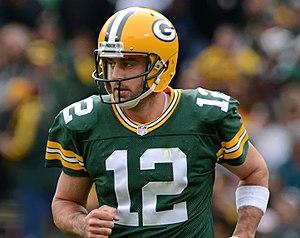
Aaron Charles Rodgers, né le 2 décembre 1983 à Chico dans l'État de Californie aux États-Unis, est un américain joueur professionnel de football américain évoluant au poste de quarterback pour les Packers de Green Bay.